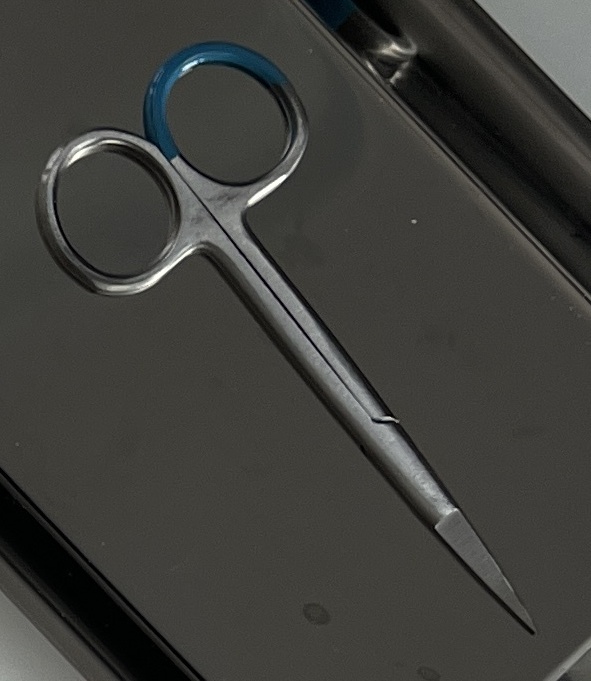
Hinged instrument state: closed